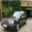
Label: automobile